Crutched Friars

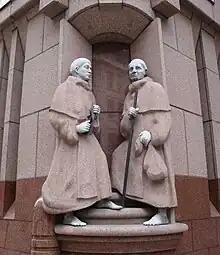
Statue of two Crutched Friars in London

The Crutched Friars (also Crossed or Crouched Friars, cross-bearing brethren) were a Roman Catholic religious order in England and Ireland. Their name is derived from a staff they carried with them surmounted by a crucifix. There were several orders devoted to the Holy Cross, collectively known as Crosiers, that had some presence in England and there is much confusion regarding which specific order the friars belonged to. Earlier literature linked most of the Crutched Friars to the Italian Crosiers, but later it was proven that they were a branch of the Belgian Canons Regular of the Order of the Holy Cross. The Crutched Friars were suppressed during the Dissolution of the Monasteries in 1538.